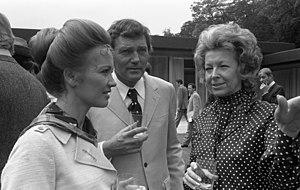
Harald Leipnitz est un acteur allemand.